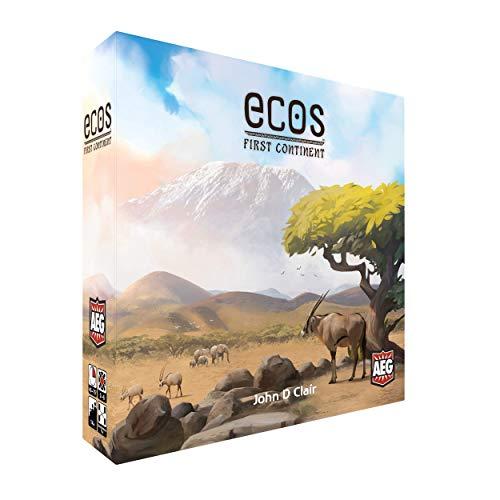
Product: Ecos: The First Continent
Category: Toys & Games | Games & Accessories
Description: Players are forces of nature molding the Planet, but with competing visions of its grandeur.
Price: $45.76
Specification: ProductDimensions:12x10x3inches|ItemWeight:4.37pounds|ShippingWeight:4.37pounds(Viewshippingratesandpolicies)|ASIN:B07SP569F9|Itemmodelnumber:AEG7062|Manufacturerrecommendedage:14yearsandup